SENP1

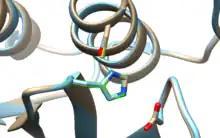
SENP1 The catalytic site consists of three amino acids: Cys 602, His 533 and Asp 550.

Both SENP1 are located in the nucleus and cytosol depending on the cell type, although it has been seen to be exported out from the nucleus to the cytosol through a sequence of nuclear export (NES) that is located at the C-terminus. The mammalian SENP1 is localized mainly in the nucleus.